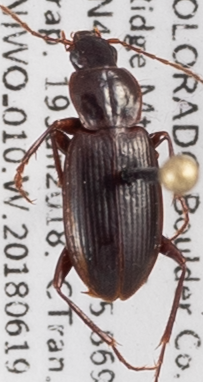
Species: Calathus advena
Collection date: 2018-06-19
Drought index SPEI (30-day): -1.01
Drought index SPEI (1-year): -0.39
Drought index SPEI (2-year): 0.03